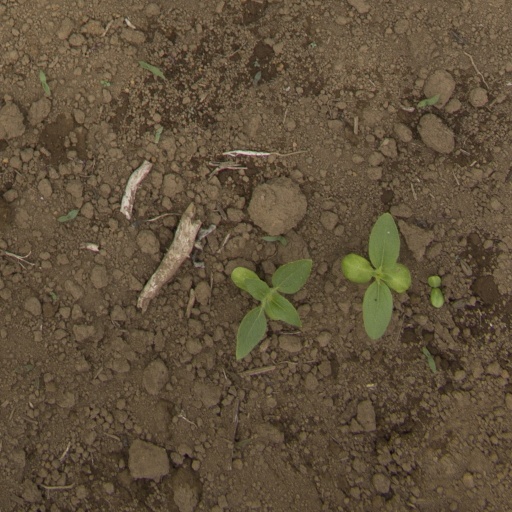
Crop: Jerusalem artichoke